Ytteborg Brewery

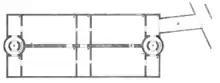
Plan of The Ytteborg brewery cellar, Christiania 1843

In 1897, Ytteborg Brewery transferred its manufacturing plant to Øvre Foss and renamed itself as the Foss Brewery. Nils Jensen' son, Carl Theodor (1827–1888), whom he also trained as a brewer, took over after he vacated his post. In 1888, Inge Ytteborg (1864–1920), the founder's grandson, took over as owner and CEO of Ytteborg Brewery and later Foss Bryggeri AS.